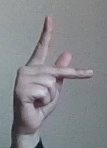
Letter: dha